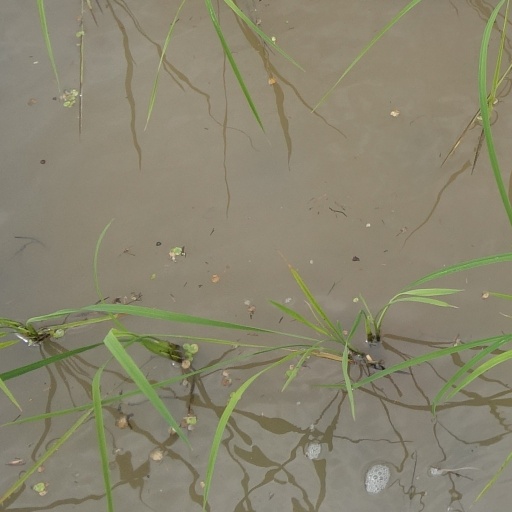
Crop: rice